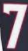
Number: 7